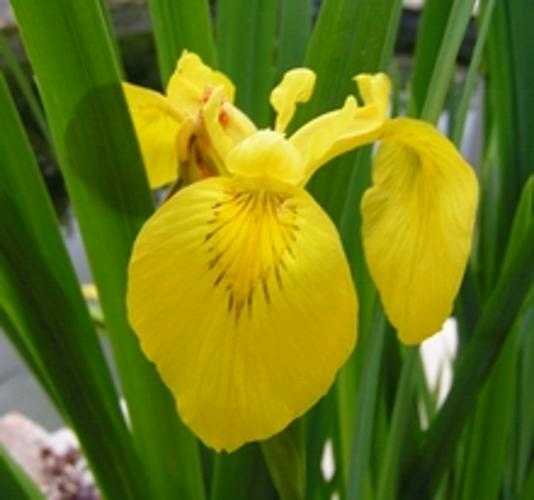
Flower: yellow iris